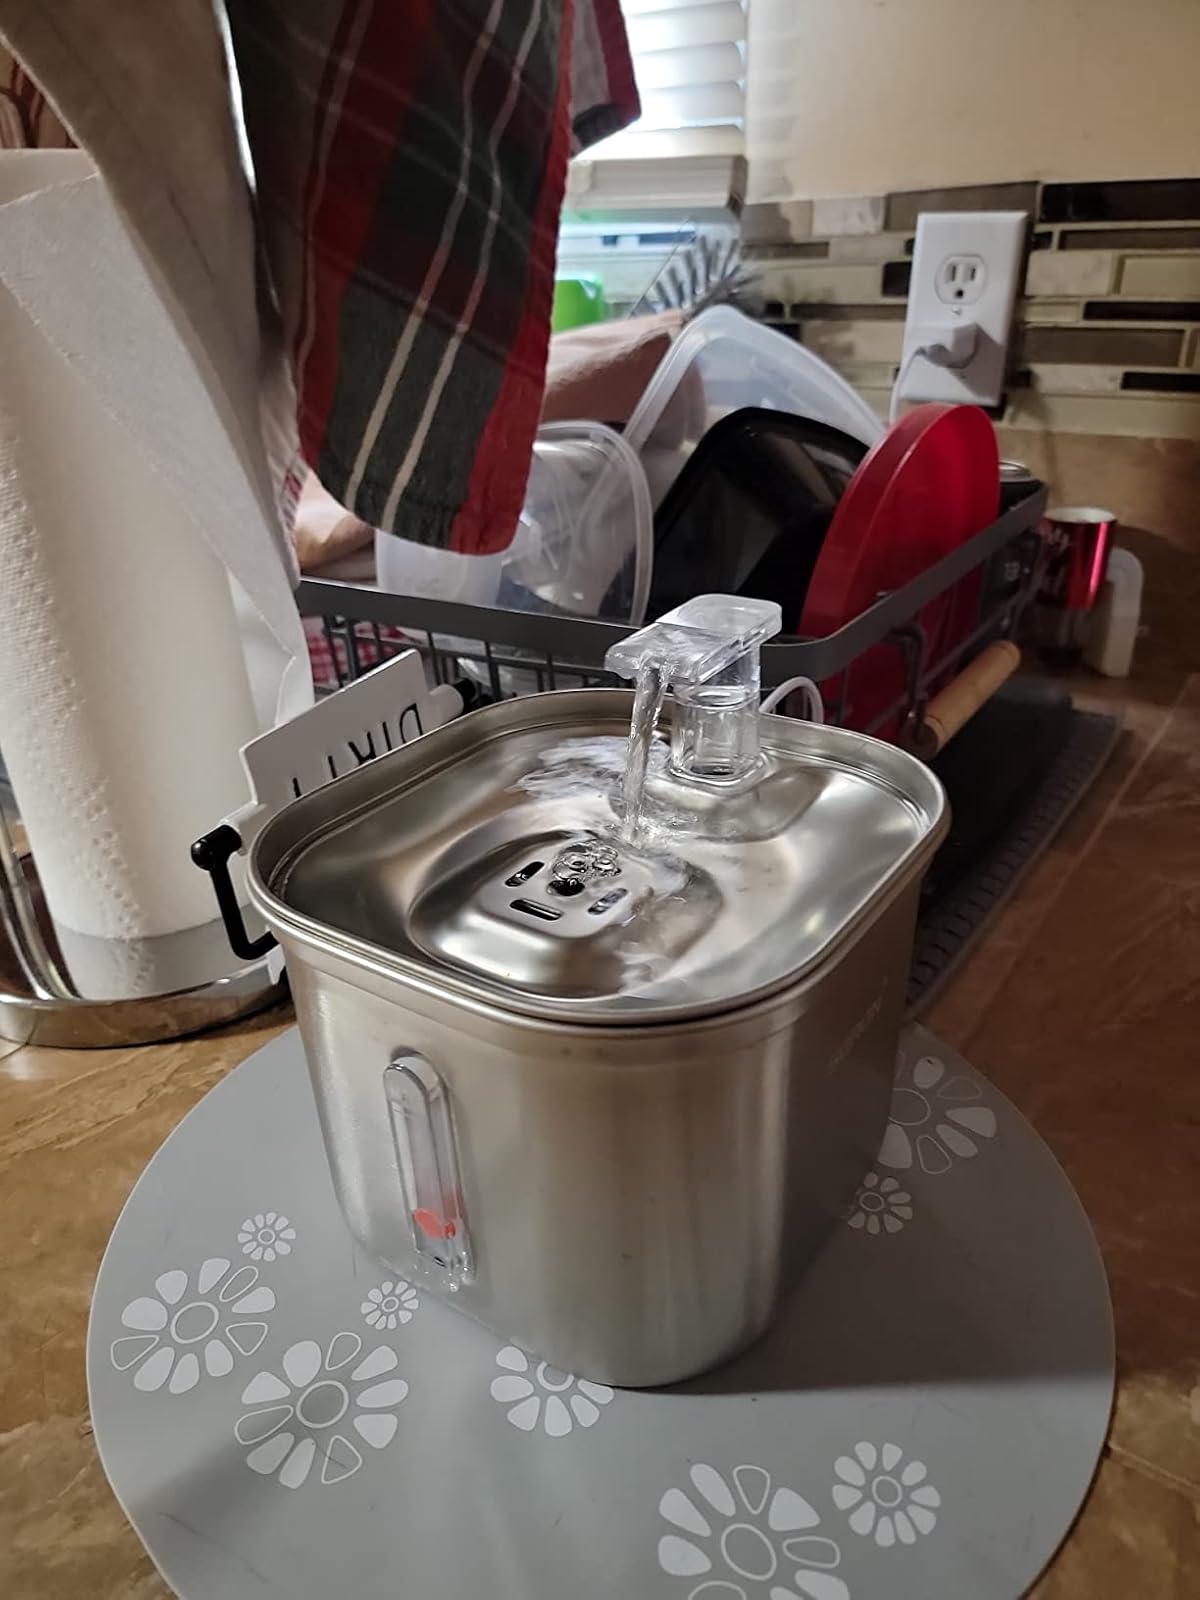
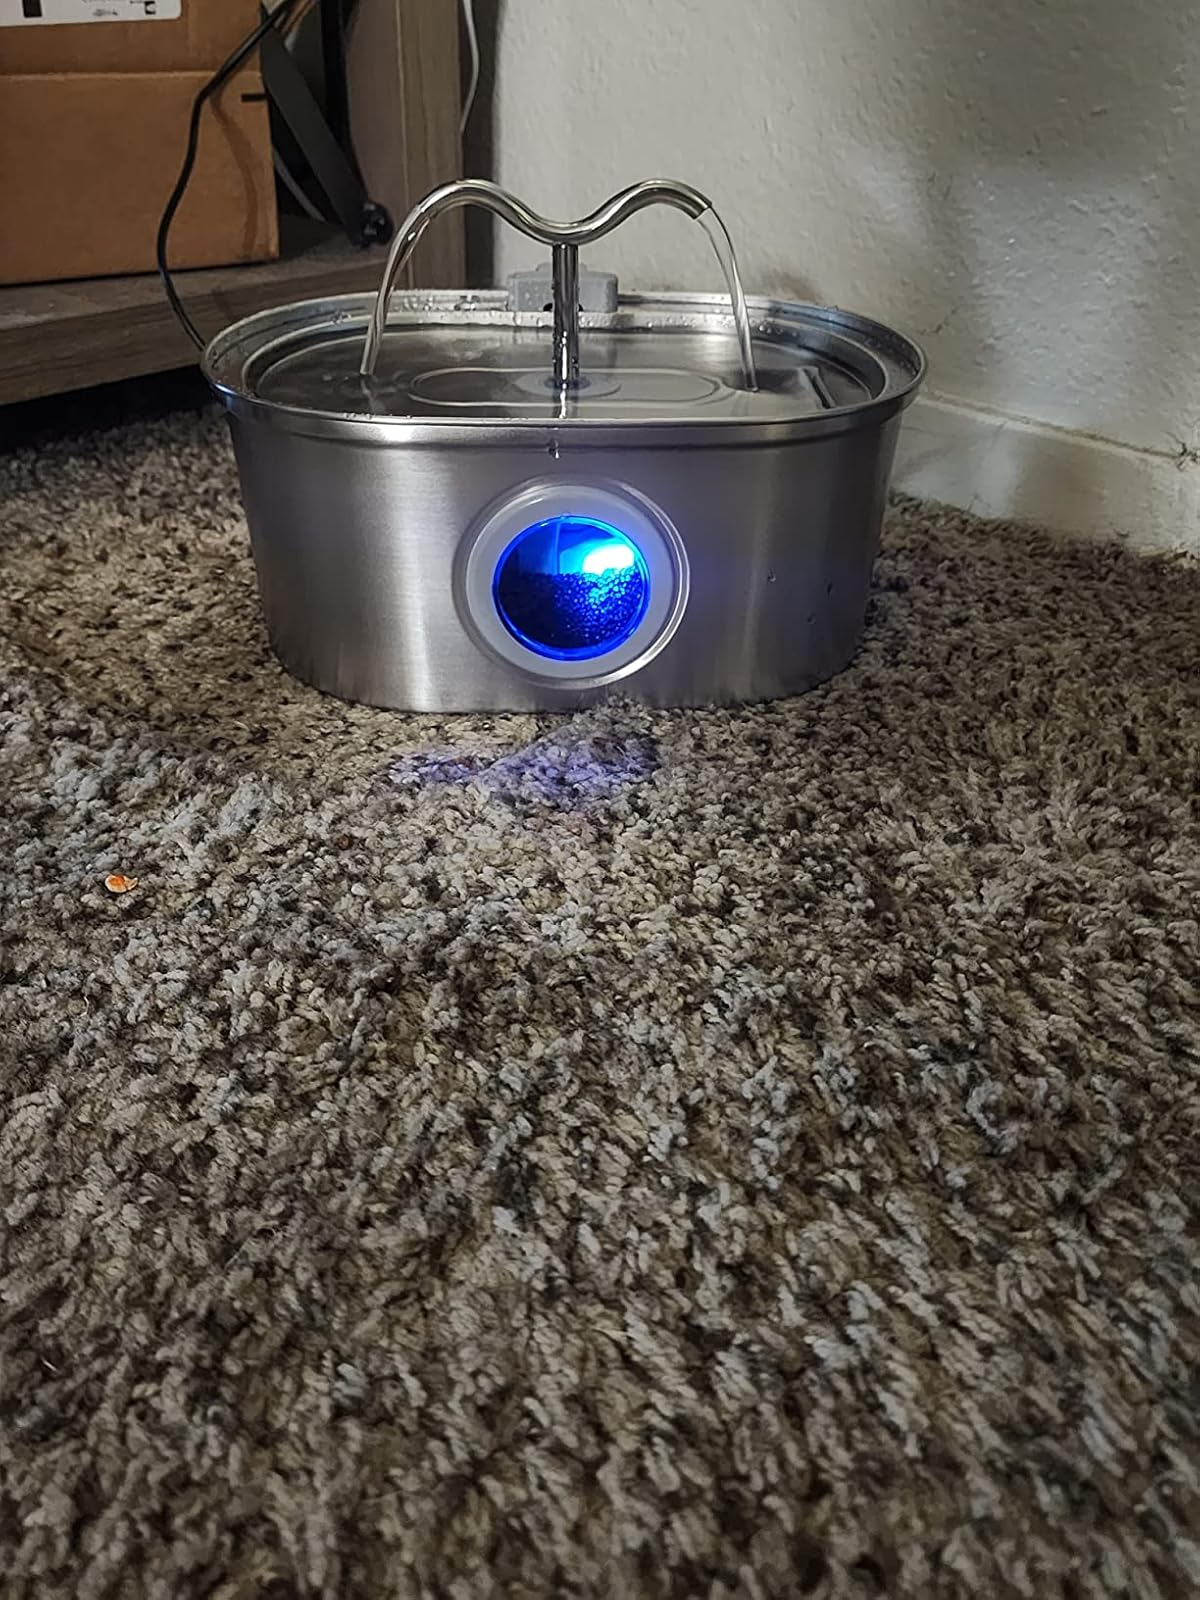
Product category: items_bowl
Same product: no